Carlo Mauri

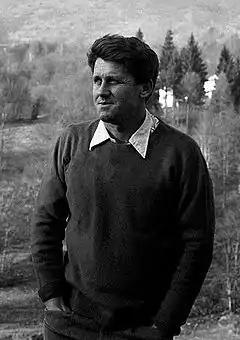
Carlo Mauri in Italy in the 1960s

Carlo Mauri (25 March 1930 – 31 May 1982) was an Italian mountaineer and explorer. Mauri was born in Lecco. Among his early climbs in the Alps two stand out: the first winter ascent of the "via Comici" route on the northern face of Cima Grande di Lavaredo; and the first solitary ascent of the "Poire" of Mont Blanc. Numerous expeditions abroad followed. In 1956 he reached the summit of Monte Sarmiento in Tierra del Fuego and in 1958, as a member of Riccardo Cassin’s expedition in Karakorum, he and Walter Bonatti made the first ascent of Gasherbrum IV (7,925 m).